The Hitchhiker's Guide to the Galaxy Primary and Secondary Phases

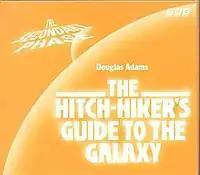
The cover of the 1996 CD release of "The Secondary Phase"

What became "Fit the Seventh" actually started as a "Christmas Special" episode, and an early draft included a reference to the holiday, though the episode, as transmitted, does not. Five further episodes, to complete the second series (later retitled "The Secondary Phase") were commissioned in May 1979. These final five episodes (the last on radio until 2004) were 'stripped,' or broadcast on each of five days in a single week in January 1980.